St Ives railway station

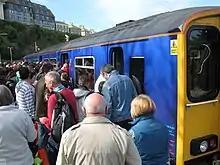
Passengers boarding 150261

The station is situated on the hill above Porthminster beach on the south side of the town. It has a single platform, which is on the left of trains arriving from St Erth, which is to the south. There is a large car park adjacent to the platform, and the town centre is a short walk down the hill from the car park entrance. The town's small bus station is situated at the car park entrance. A travel agency immediately adjacent to the station platform contains a rail ticket booking office. Tickets issued to/from the station describe it as "St Ives Cornwall". A path leads from the car park down to Porthminster beach, from where the South West Coast Path can be followed back to Carbis Bay or through the town towards Lands End.